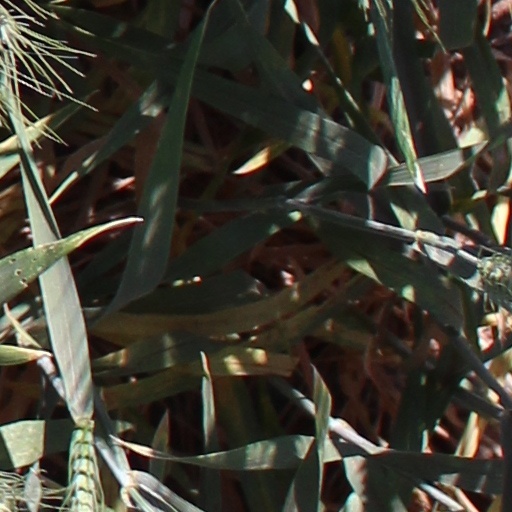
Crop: wheat